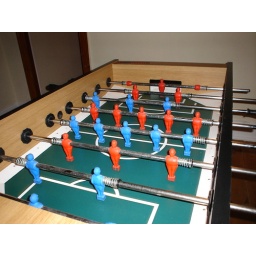
Foosball table in my house